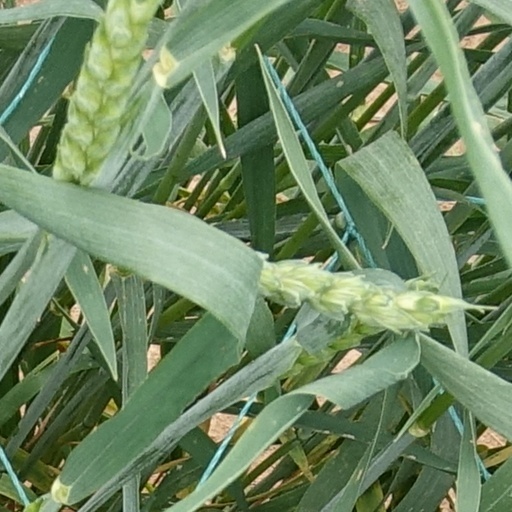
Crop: wheat